Terrorism and Kebab

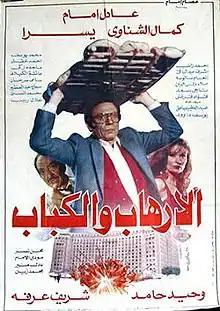

Terrorism and Kebab (transliterated: Al-irhab wal kabab) is a popular 1992 Egyptian black comedy film starring Adel Emam.